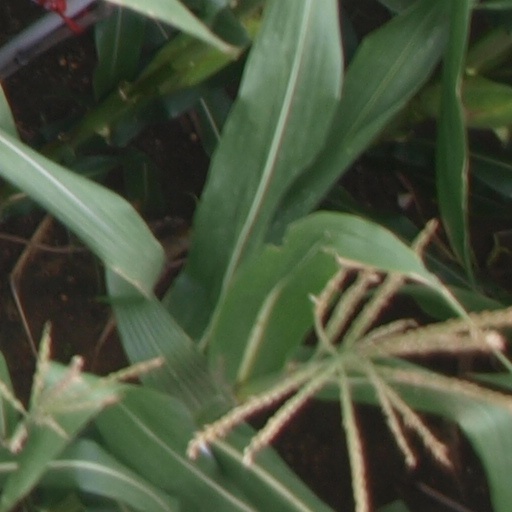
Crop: maize; corn